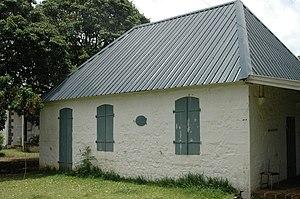
L'ancien presbytère de l'église Saint-François d'Assise
L'église Saint-François-d'Assise est une église catholique située à l'île Maurice dans l'Océan Indien. Elle dépend du diocèse de Port-Louis. C'est la troisième église historique de l'île. Elle est consacrée à saint François d'Assise. Elle a été classée au titre du patrimoine national en 1998.